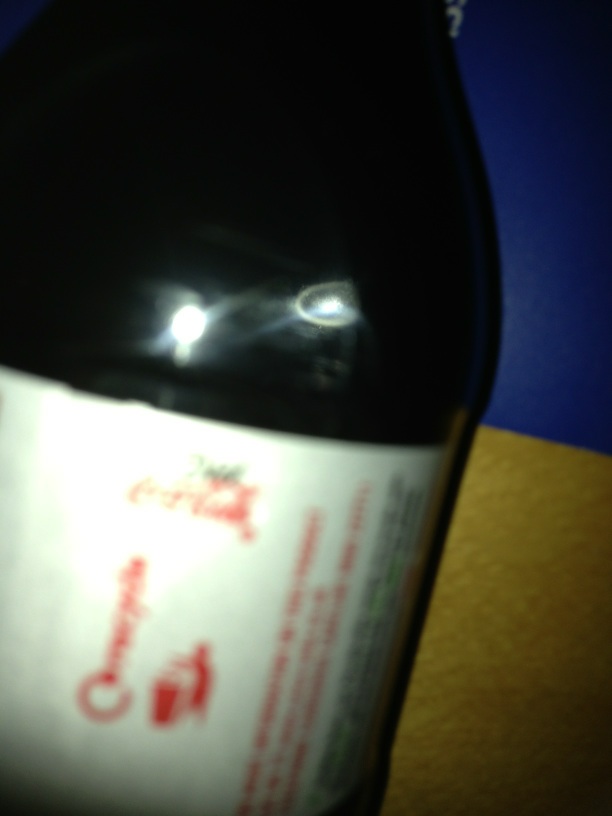Question: what is in this bottle?
Answer: unanswerable